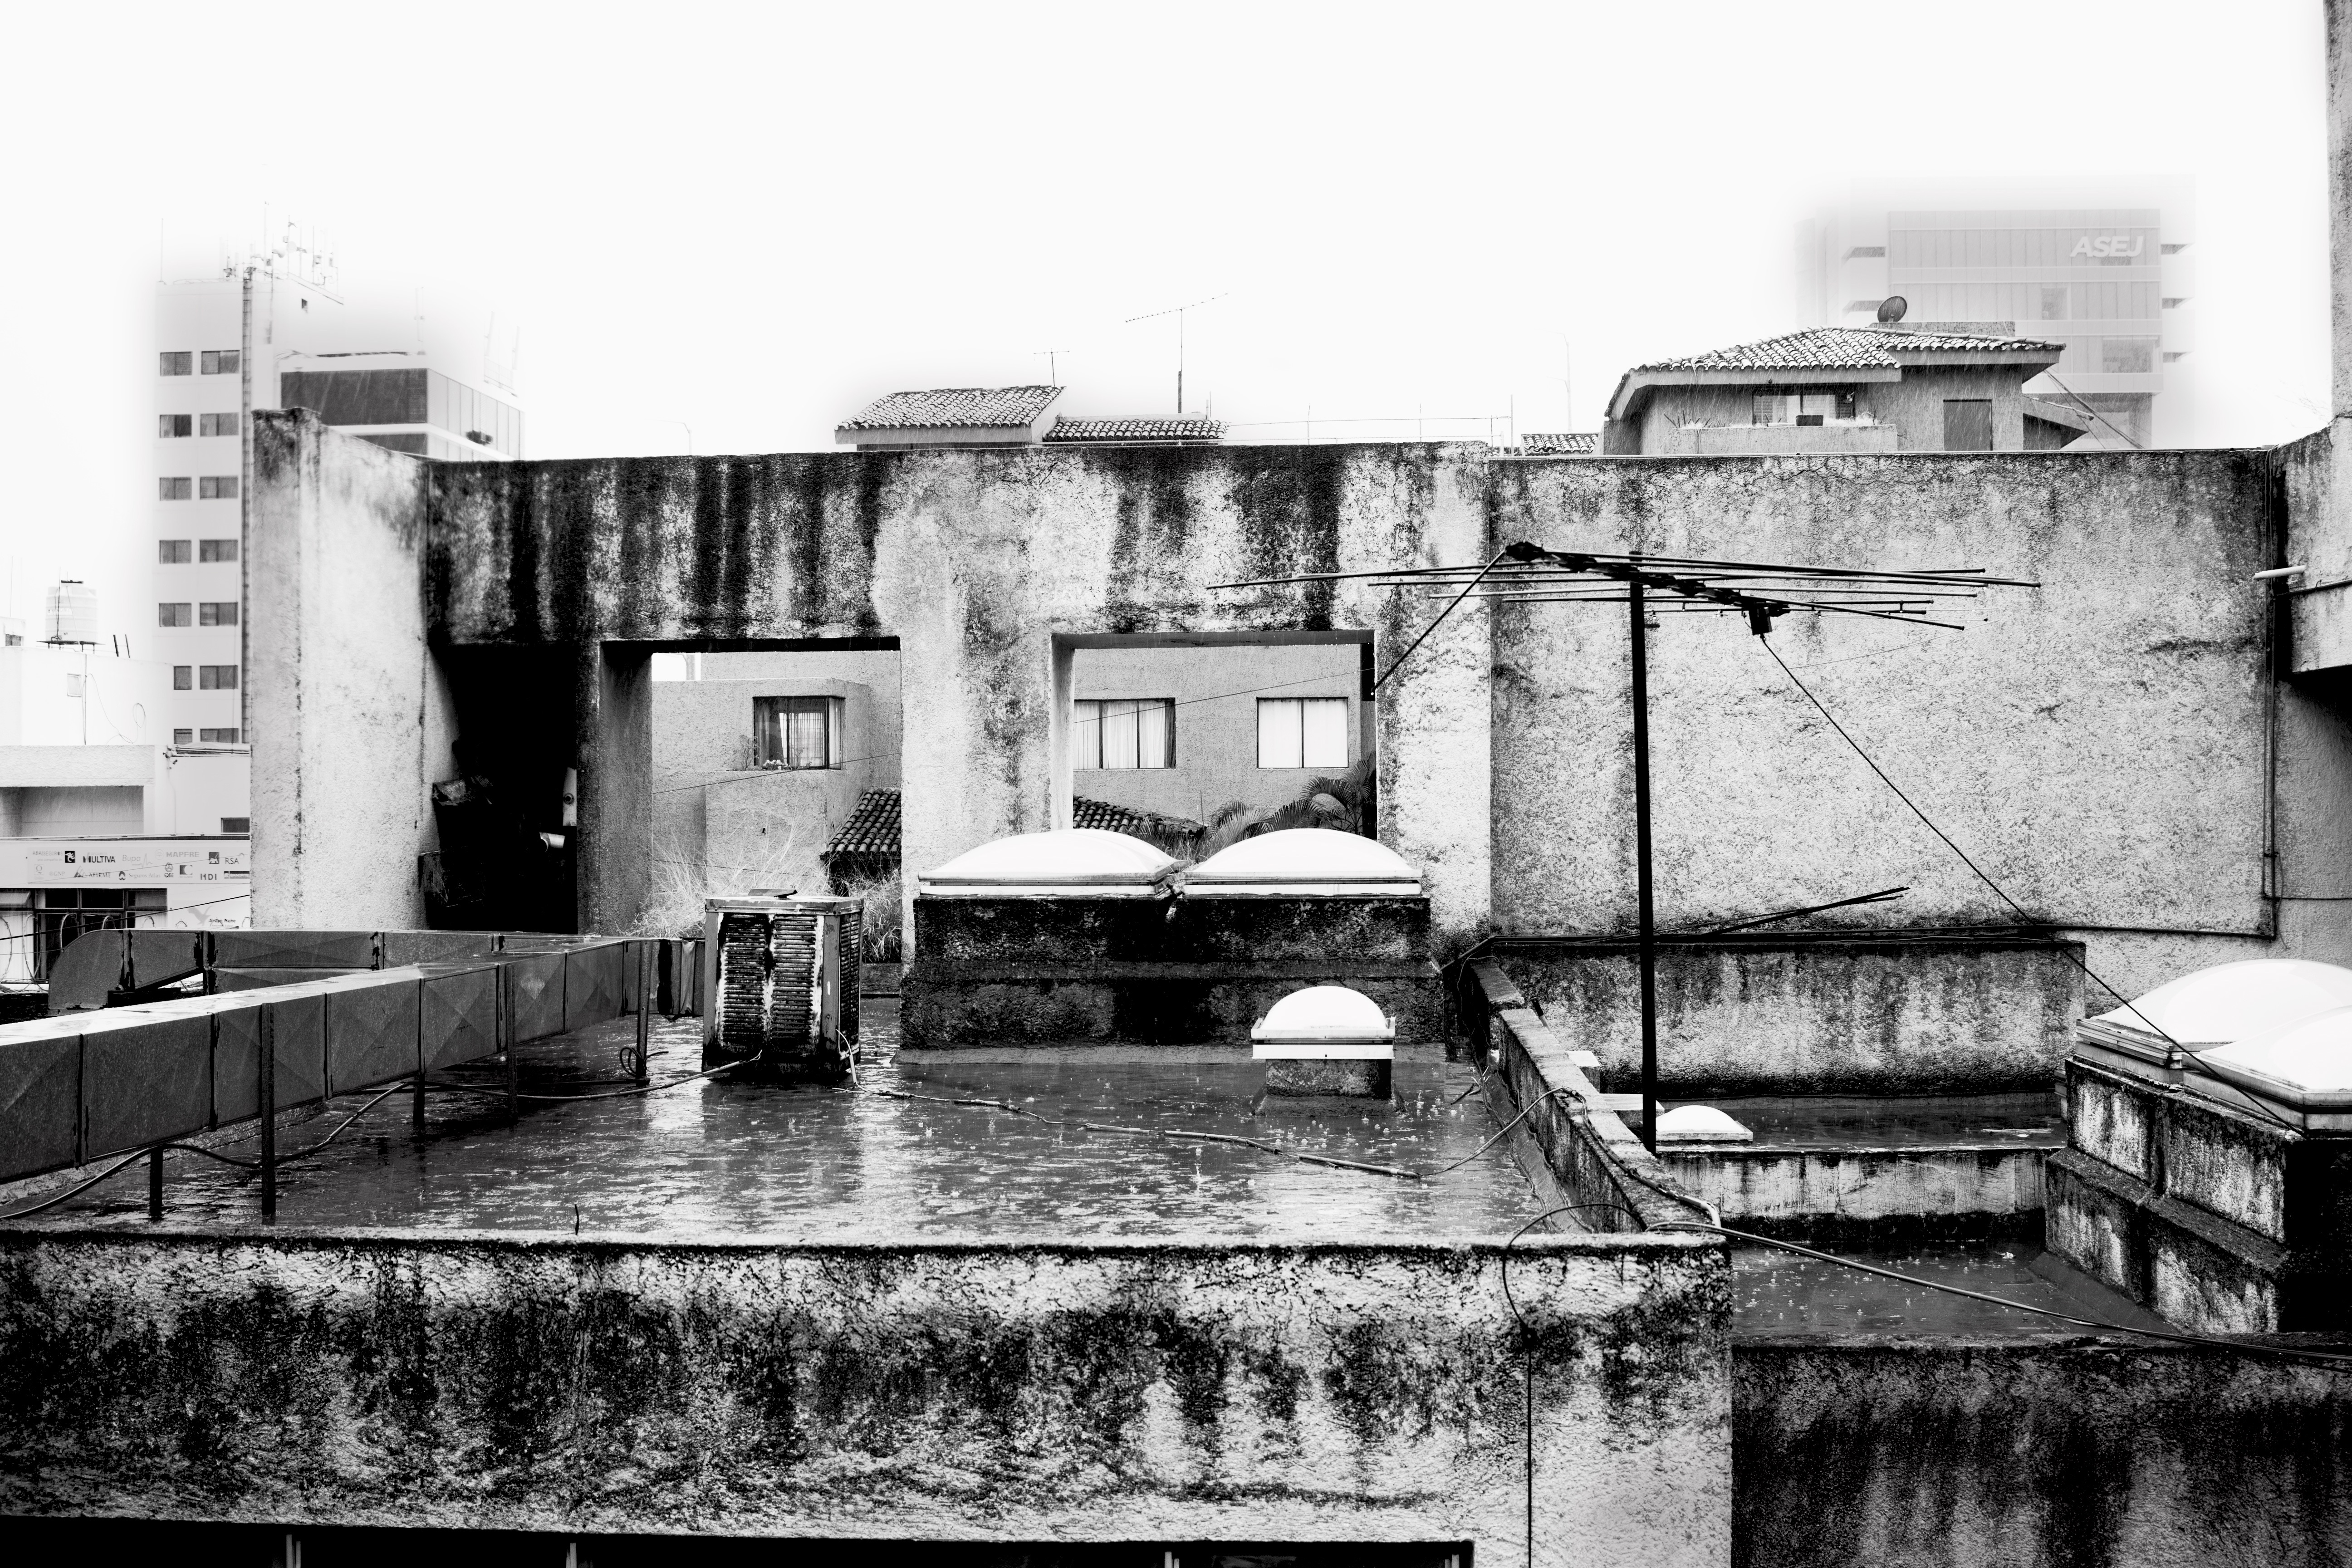
black and white, white, street, photography, house, black, monochrome, waterway, photograph, history, urban area, monochrome photography, ancient history